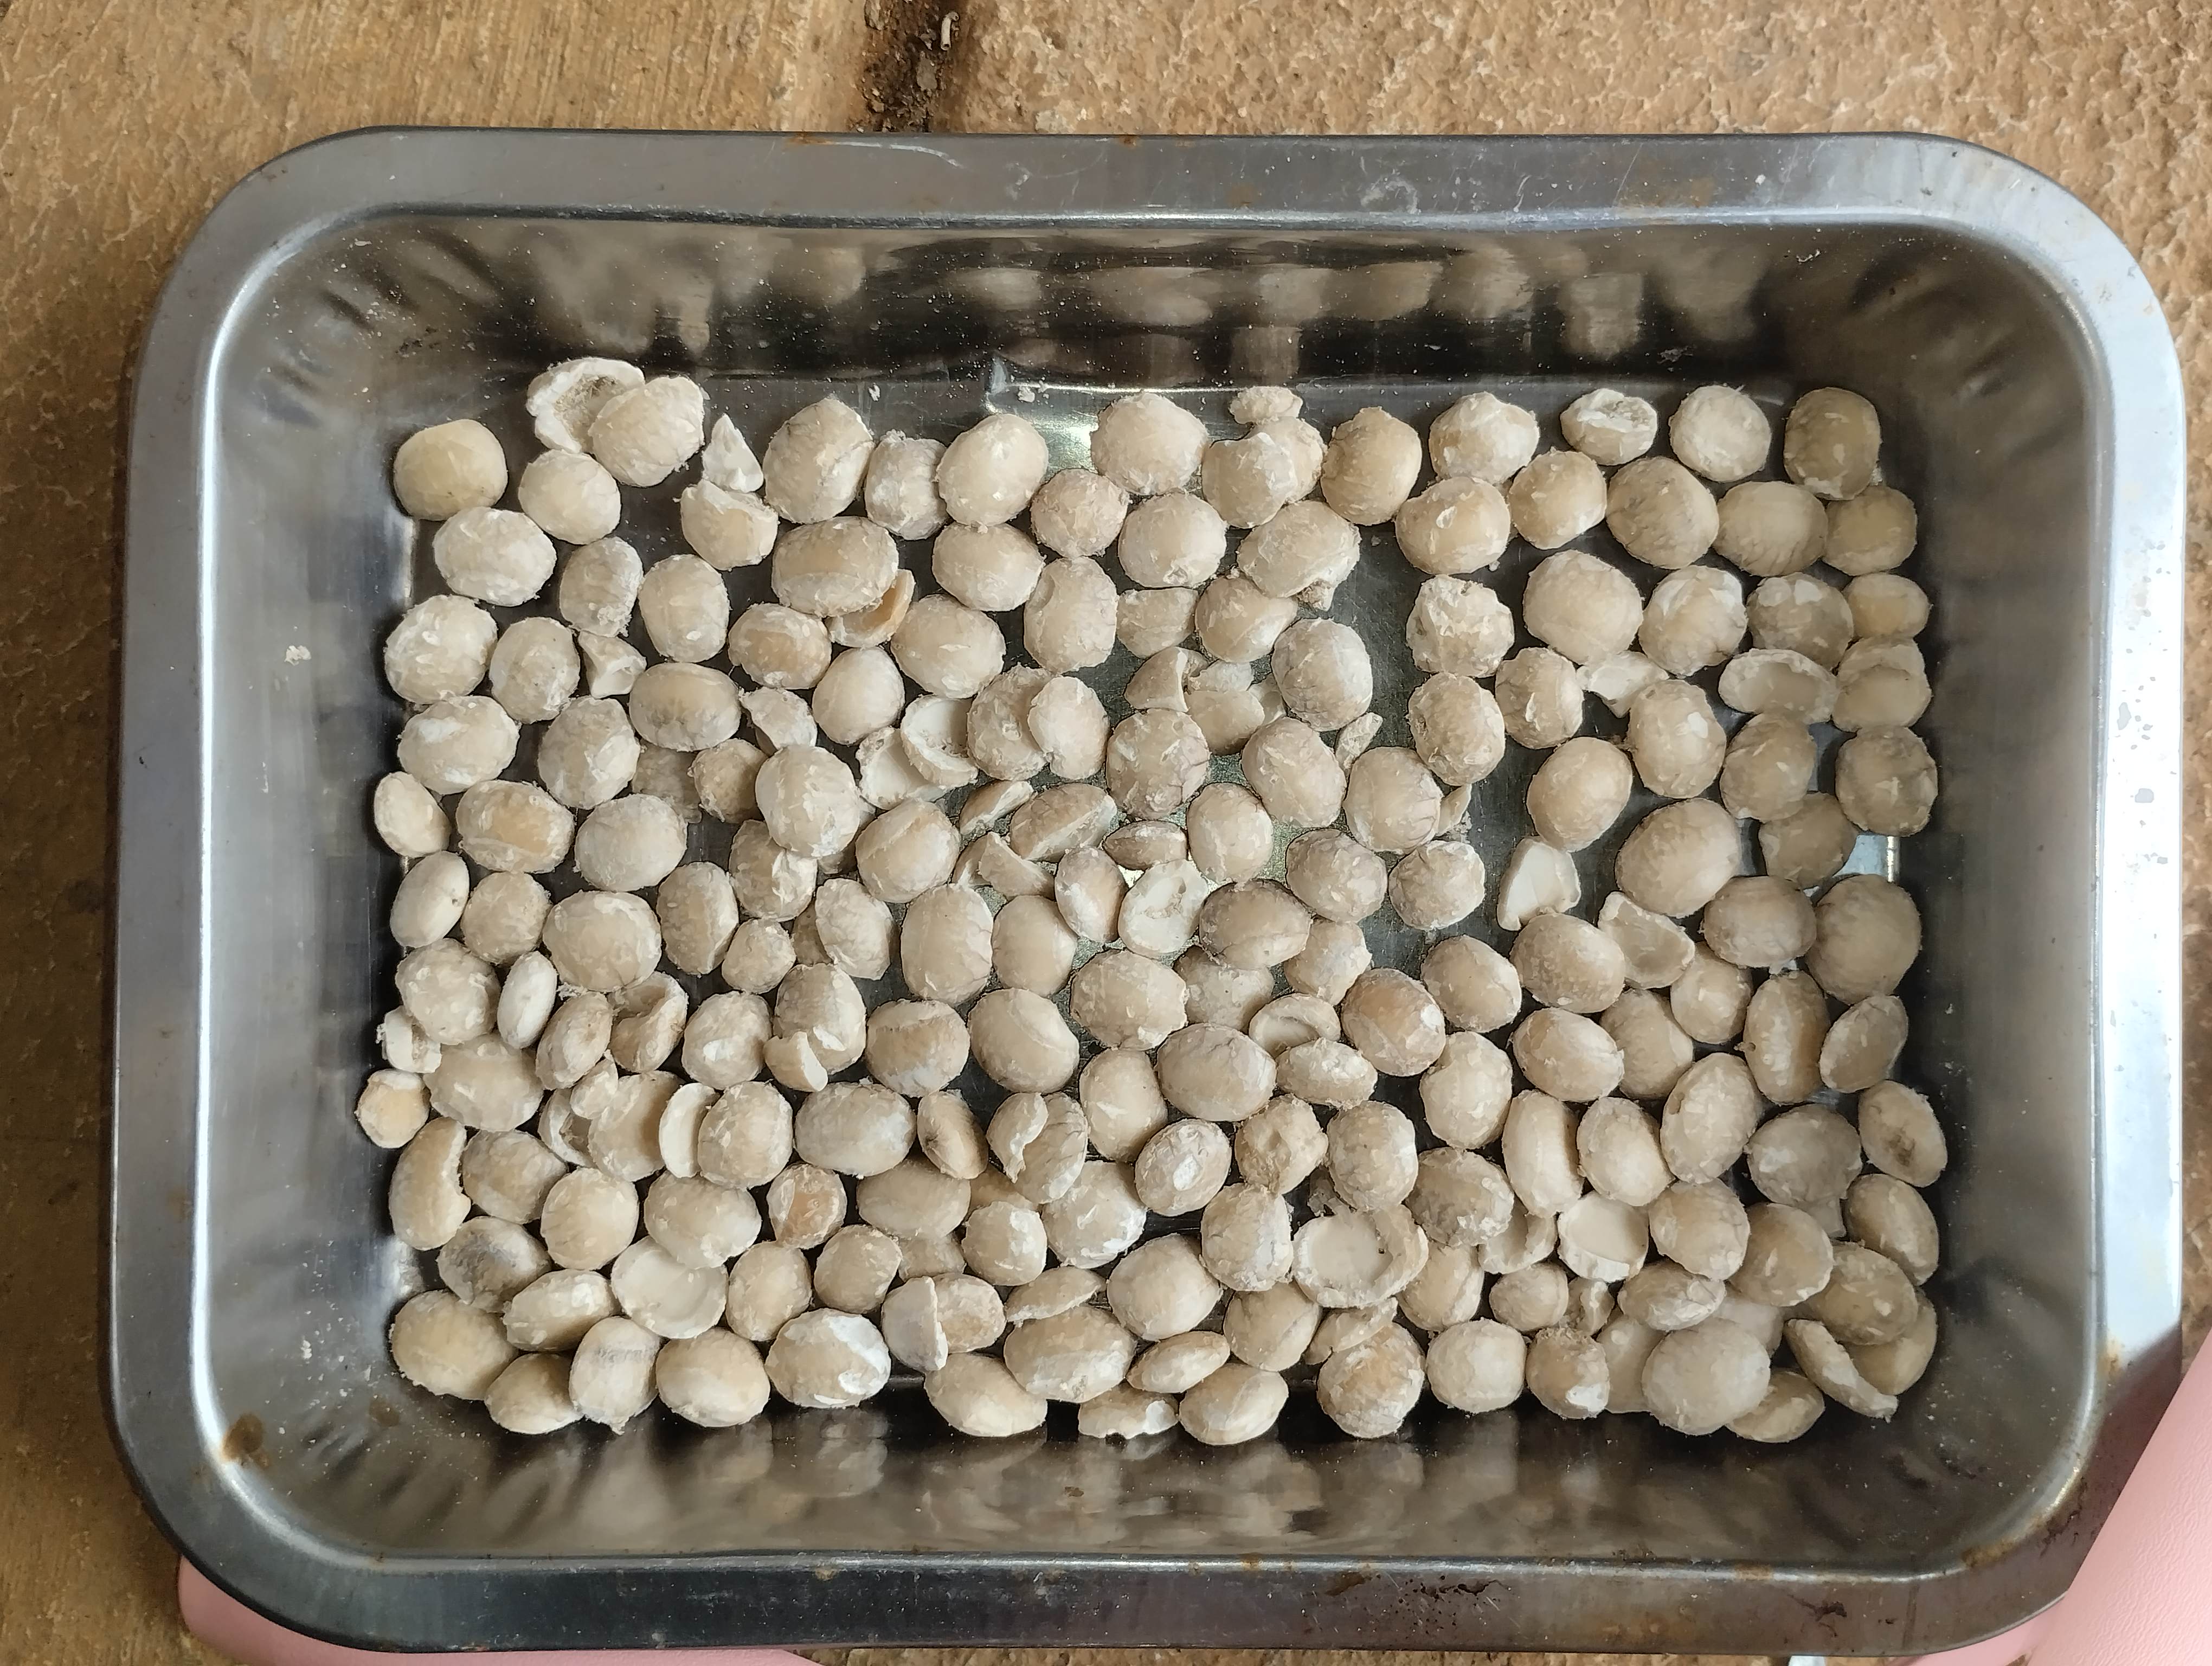
Label: bagus (good seed)